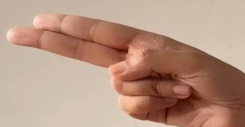
ASL sign: H